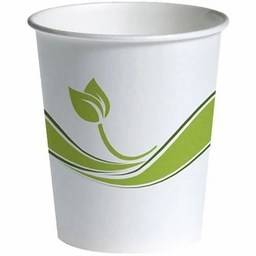
Label: cups